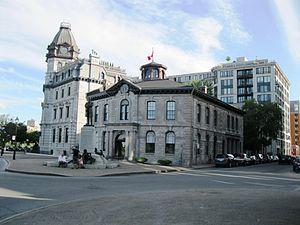
Au centre-droite